Miss Amelia Van Buren

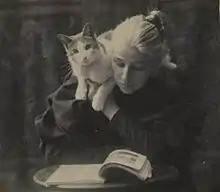
Attributed to Thomas Eakins, a photograph of "Amelia C. Van Buren with a cat," c. late 1880s–1891

"Miss Amelia Van Buren" was only the second portrait of a woman from outside his family that Eakins showed publicly; at neither the Philadelphia prelude to the World's Columbian Exposition nor subsequently in Chicago did it receive much mention in the press. More recent praise has been unqualified. William Innes Homer has called it "superb', and written that "Such a painting can hold its own against the best work of any of Eakins's contemporaries, no matter what their country of origin." For John Canaday, it was "the finest of all American portraits."